Forbidden Planet (retail chain)

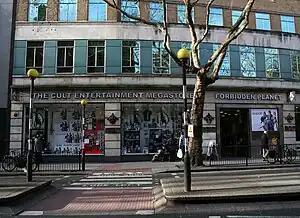
The Forbidden Planet London Megastore on Shaftesbury Avenue, central London

On 30 September 2003, the London store moved to larger premises at the northern end of Shaftesbury Avenue.